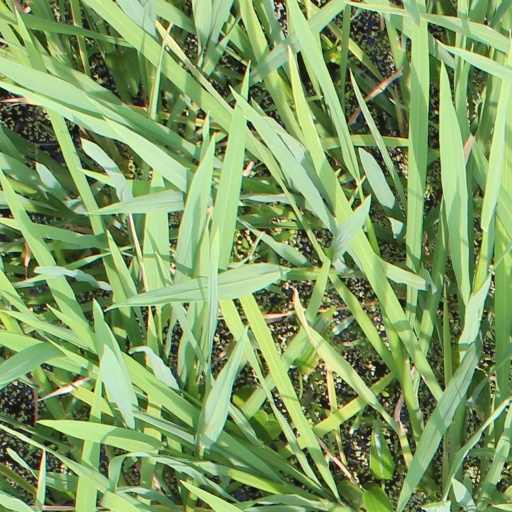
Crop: rice